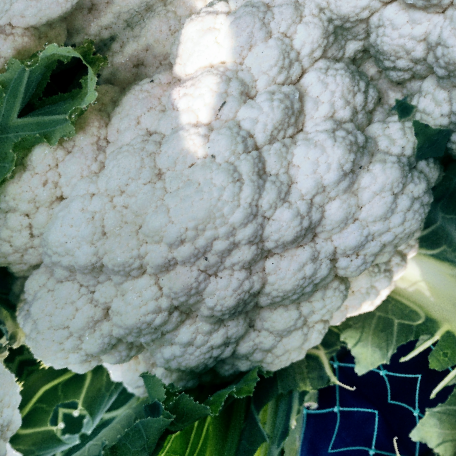
Label: Disease Free